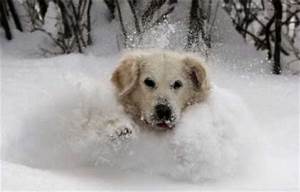
Label: cane